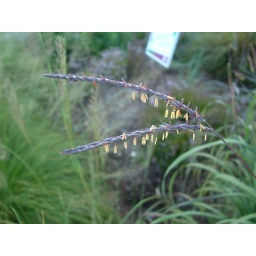
This beautiful grass was growing in the butterfly garden at the Conservation Center in Cape Girardeau Missouri.